Hasekura Tsunenaga

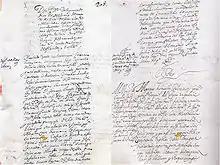
Letter of the King of Spain to Date Masamune (1616). The letter is friendly and asks for the support of the Christian faith, but does not mention trade, in spite of Date Masamune's own request (draft, preserved in the Seville archives, General Archive of the Indies).

For the second time in Spain, in April 1616 Hasekura met again with the King, who declined to sign a trade agreement, on the ground that the Japanese Embassy did not appear to be an official embassy from the ruler of Japan Tokugawa Ieyasu, who, on the contrary, had promulgated an edict in January 1614 ordering the expulsion of all missionaries from Japan, and started the persecution of the Christian faith in Japan.